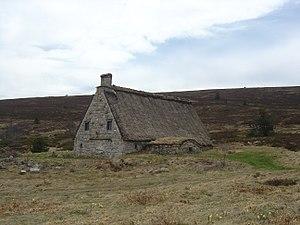
Jasseries de la Croix du Fossat. Ici la seule chaumière des trois jasseries.
La montagne de Monthiallier est un des plus hauts sommets des monts du Forez, dans le Massif central. Il culmine à 1 556 m d'altitude sur la commune de Valcivières dans le département du Puy-de-Dôme.